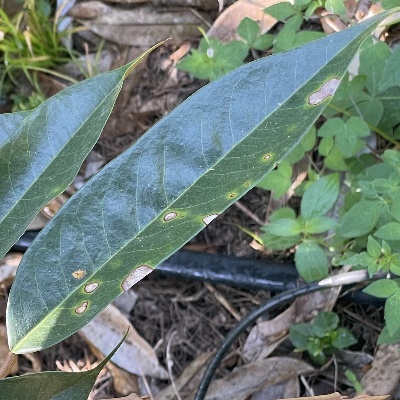
Label: Leaf_Phomopsis